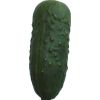
Label: Cucumber 1